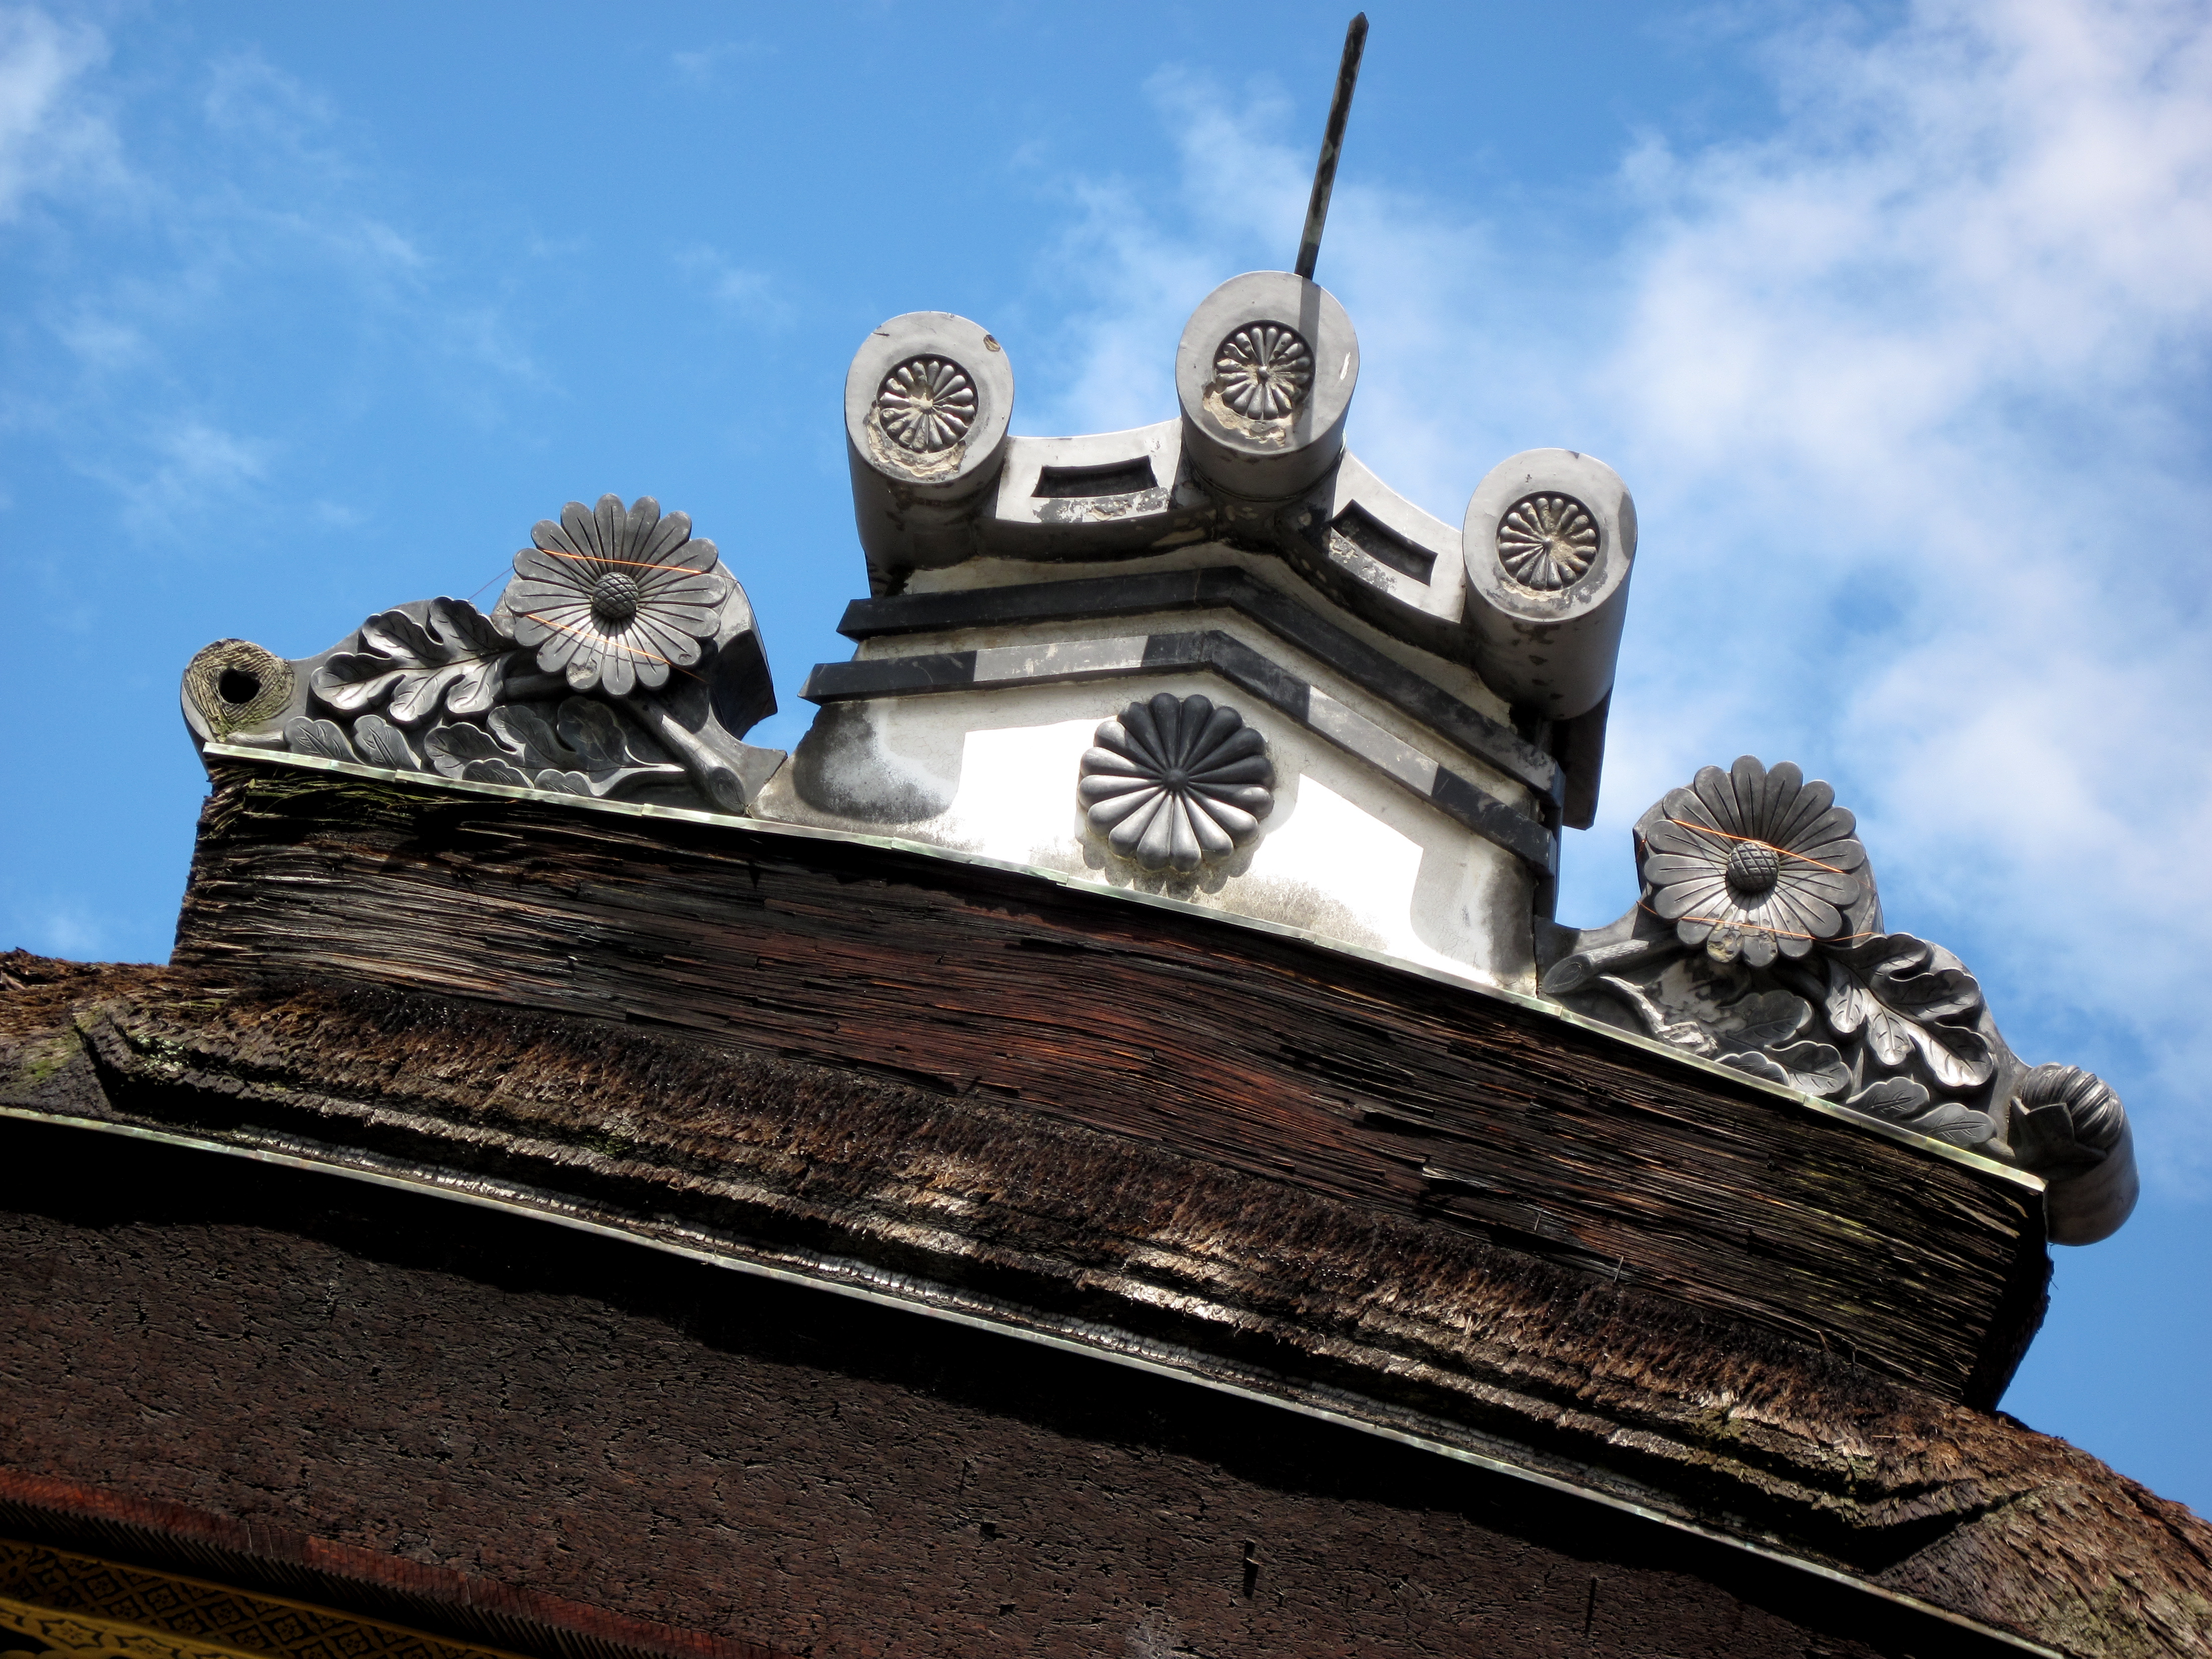
monument, travel, statue, vehicle, landmark, japan, sculpture